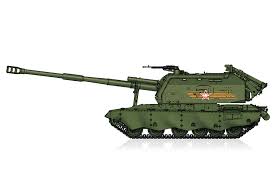
Label: 2S19_MSTA